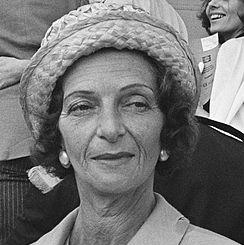
Age: 59